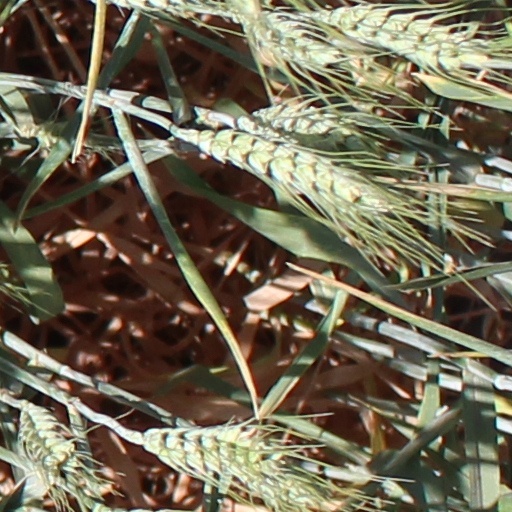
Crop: wheat